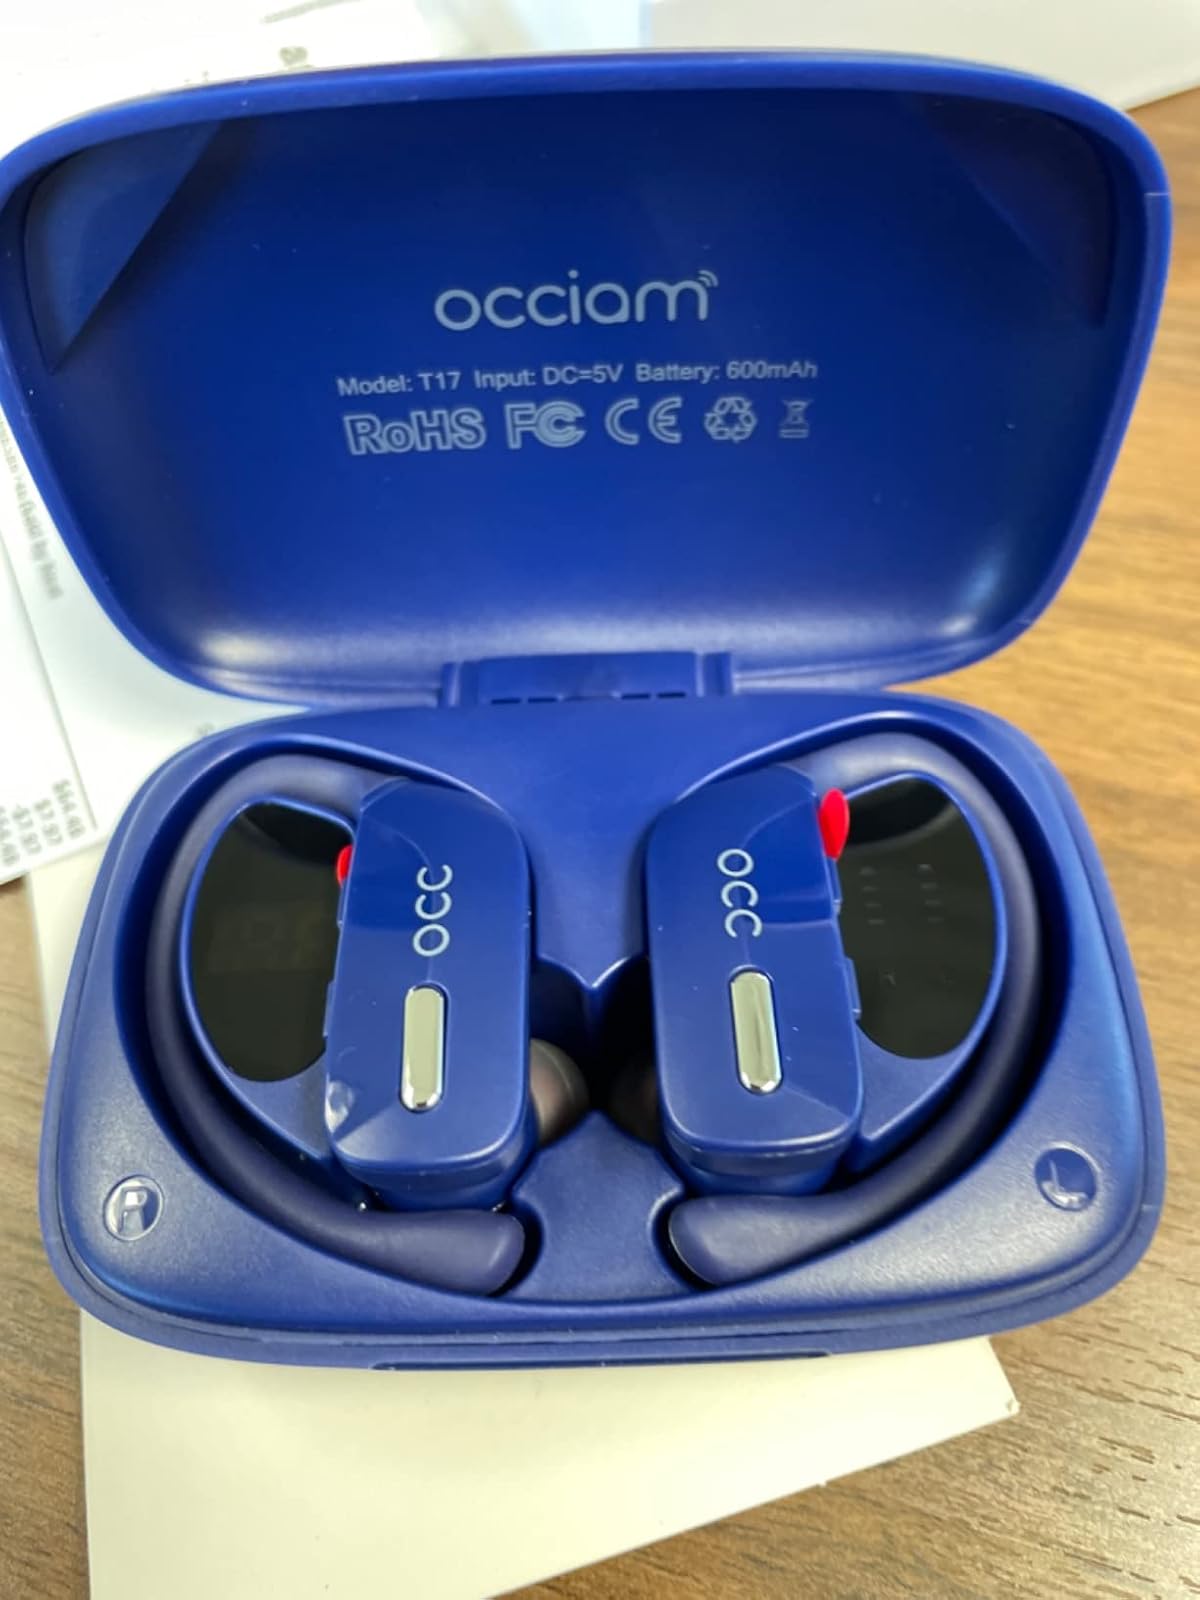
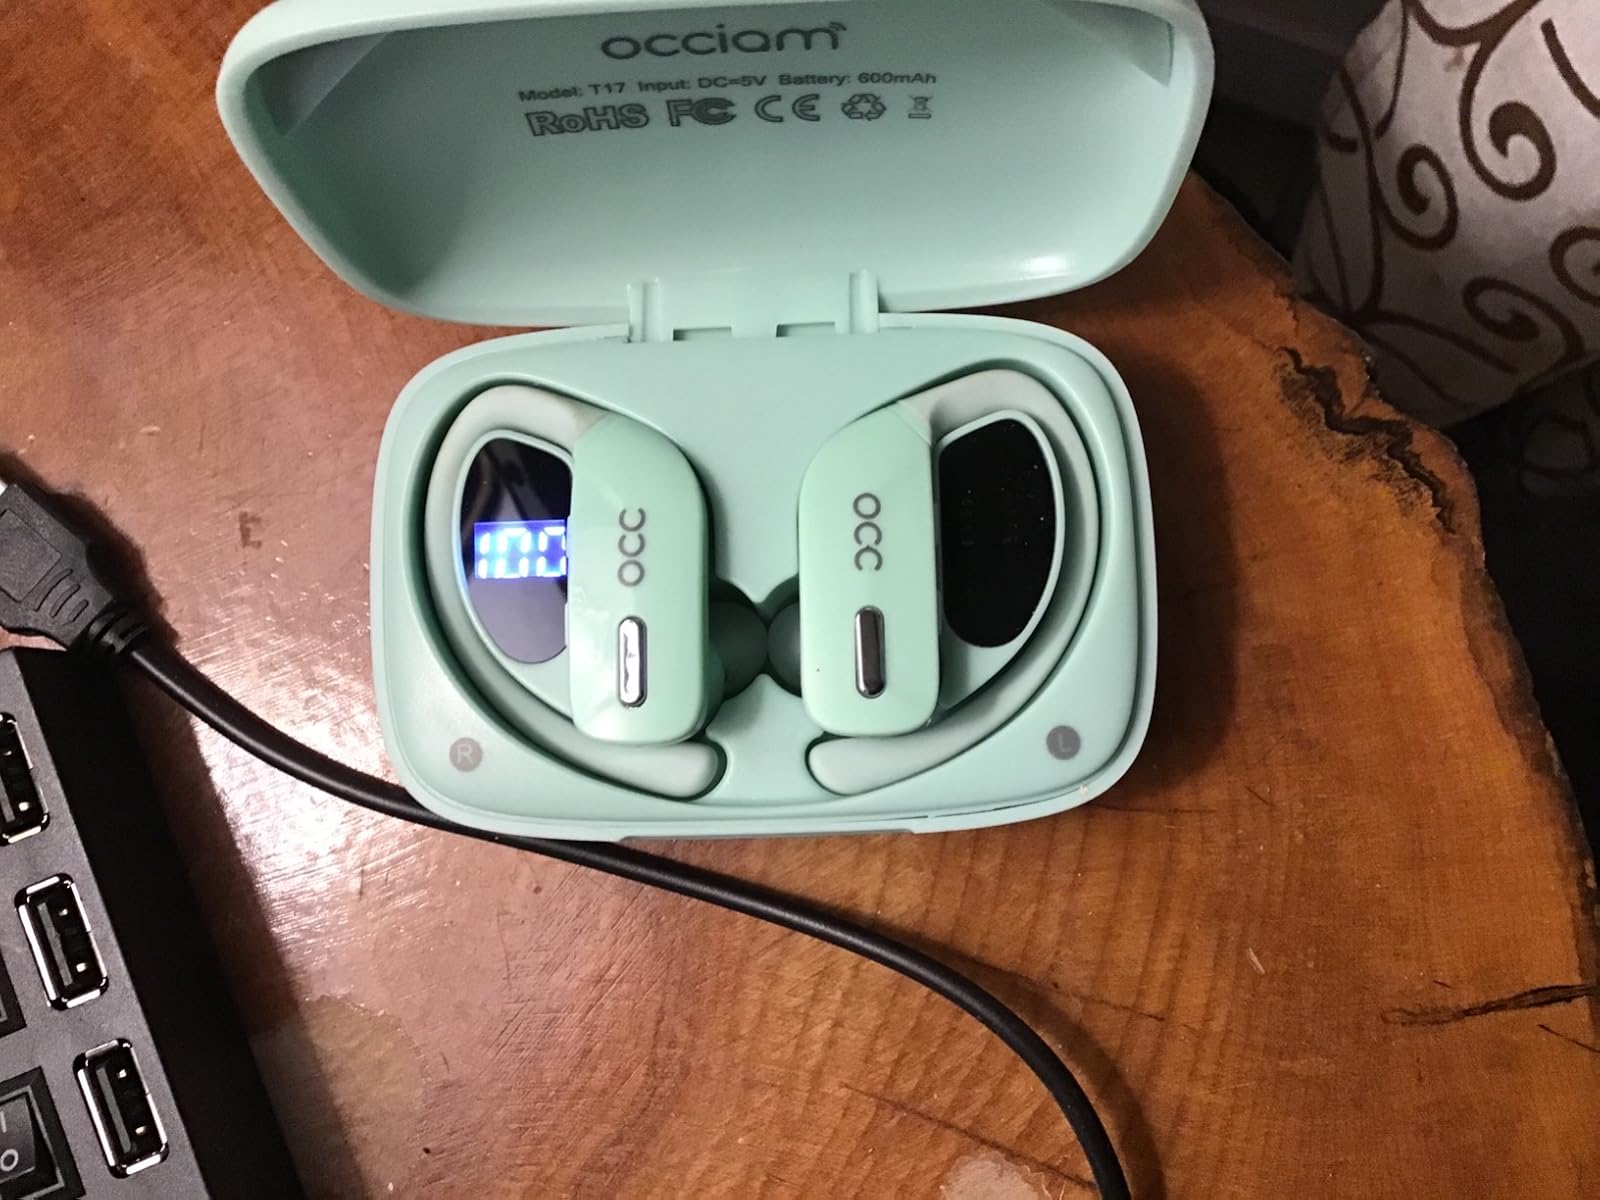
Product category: earbuds
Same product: no